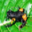
Label: frog